Roy, New Mexico

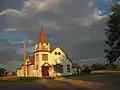
First Baptist Church on Roosevelt St., Roy, New Mexico

As of the census of 2000, there were 304 people, 150 households, and 88 families residing in the village. The population density was . There were 206 housing units at an average density of . The racial makeup of the village was 83.22% White, 1.97% Native American, 12.17% from other races, and 2.63% from two or more races. Hispanic or Latino of any race were 52.63% of the population.